Bank Markazi v. Peterson

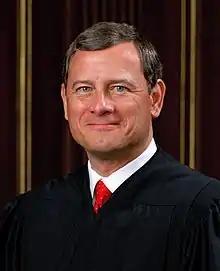
Chief Justice Roberts wrote a dissenting opinion

Justice Ruth Bader Ginsburg wrote the majority opinion, which held that § 8772 does not infringe on the separation of powers between the legislative and judicial branches of government, considering also that the law is an exercise of congressional authority regarding foreign affairs. Justice Anthony Kennedy, Justice Clarence Thomas, Justice Stephen Breyer, Justice Samuel Alito, and Justice Elena Kagan joined the majority opinion (however, Justice Thomas did not join as to Part II-C of the opinion).